Karsha Monastery

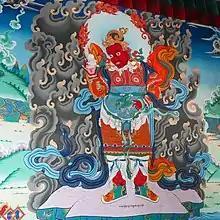
Mural inside the gompa

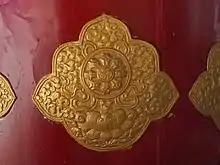
Detail on prayer wheel

Karsha is the largest and most important monastery in Zanskar. It is attributed to Padmasambhava, and there are ancient rock-carvings at the site. The oldest remaining structure, an Avalokiteshvara temple, Chuk-shik-jal, contains wall paintings which seem to associate it with the era of Rinchen Zangpo (958–1055).